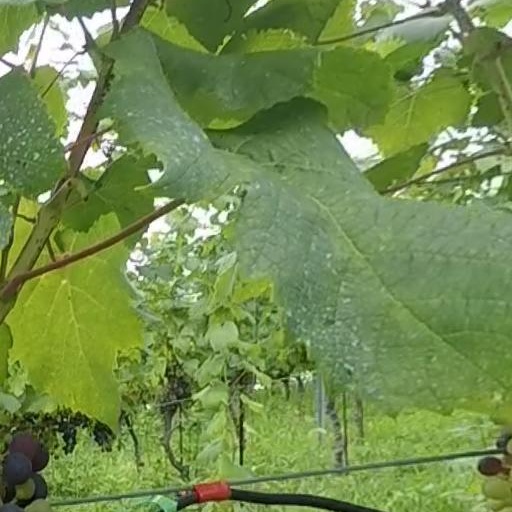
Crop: grape